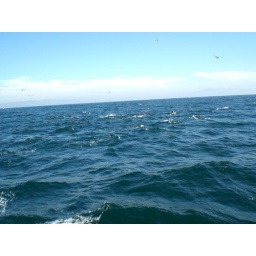
Way out in the bay, sea lions frolicking after a feeding frenzy &amp;amp; birds grabbing the leftovers.